Common toad

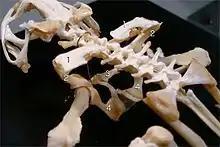
Skeleton showing shoulder girdle; , , ,

The common toad was first given the name "Rana bufo" by the Swedish biologist Carl Linnaeus in the "10th edition of Systema Naturae" in 1758. In this work, he placed all the frogs and toads in the single genus "Rana". It later became apparent that this genus should be divided, and in 1768, the Austrian naturalist Josephus Nicolaus Laurenti placed the common toad in the genus "Bufo", naming it "Bufo bufo". The toads in this genus are included in the family Bufonidae, the true toads.